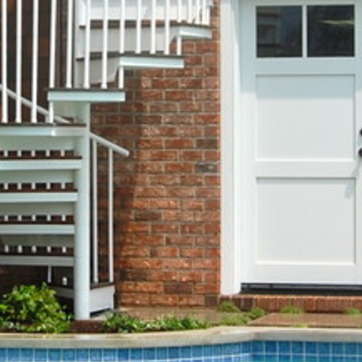
Material: brick